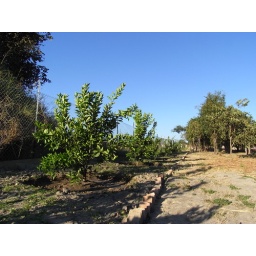
Orange and lemon trees have been planted around the edges of the Ipusukilo plot.